Finnart Oil Terminal

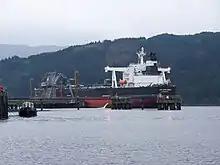
Ice Explorer at Finnart Terminal

Finnart Oil Terminal, also known as Finnart Ocean Terminal or Chap Point, is an oil depot on the eastern shore of Loch Long, Firth of Clyde on the west coast of Scotland, about north of Garelochhead on the A814 road to Arrochar. It has piers extending a short distance into the loch, providing a deep water berth for oil tankers up to 324,000 tonnes. Two pipelines connect the terminal across Scotland to the Grangemouth Refinery on the Firth of Forth on the east coast, and extensive oil storage tanks have been built into the hillside on both sides of the main road.